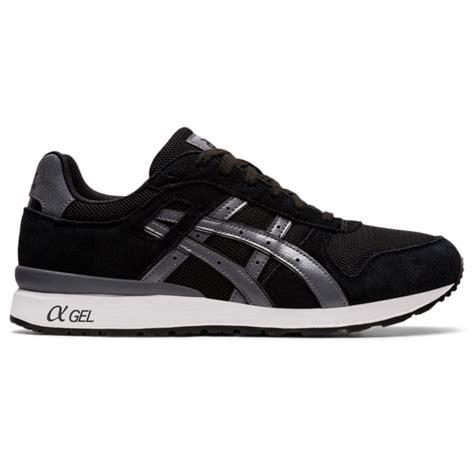
Brand: Asics
Model: Gt Ii